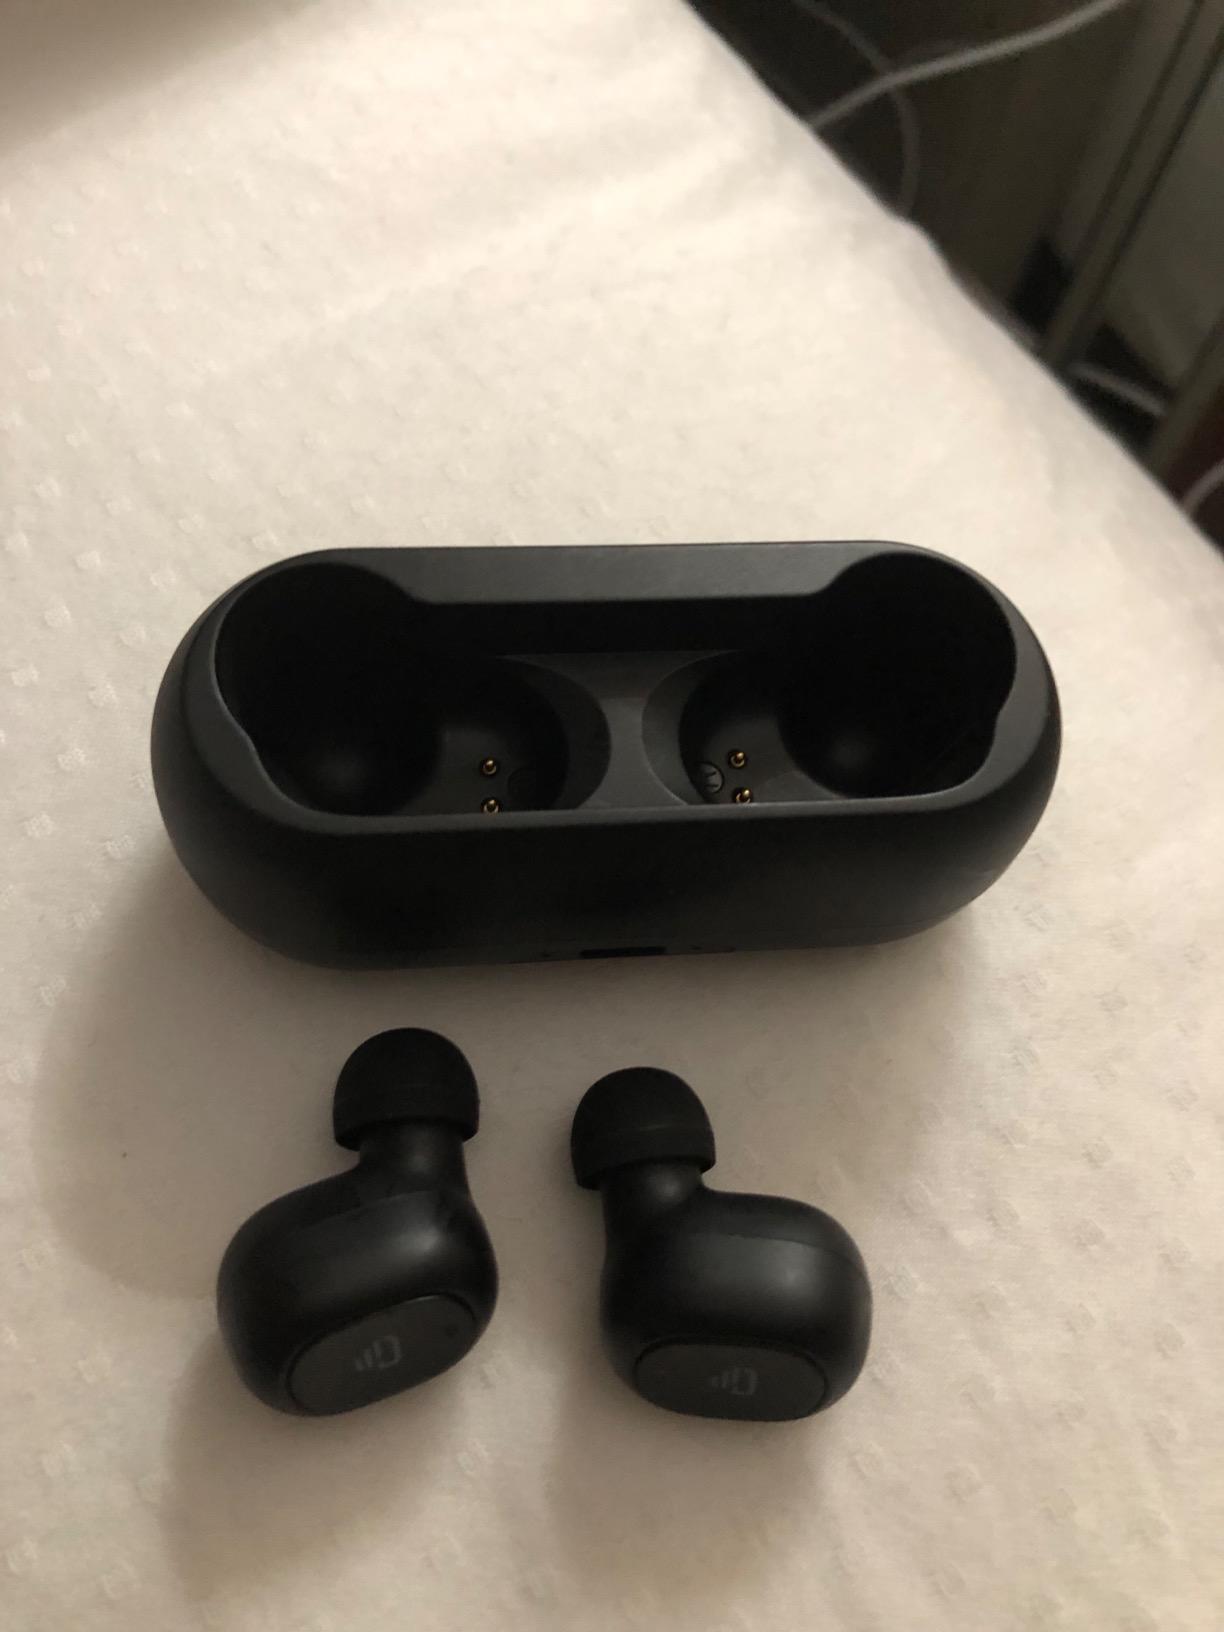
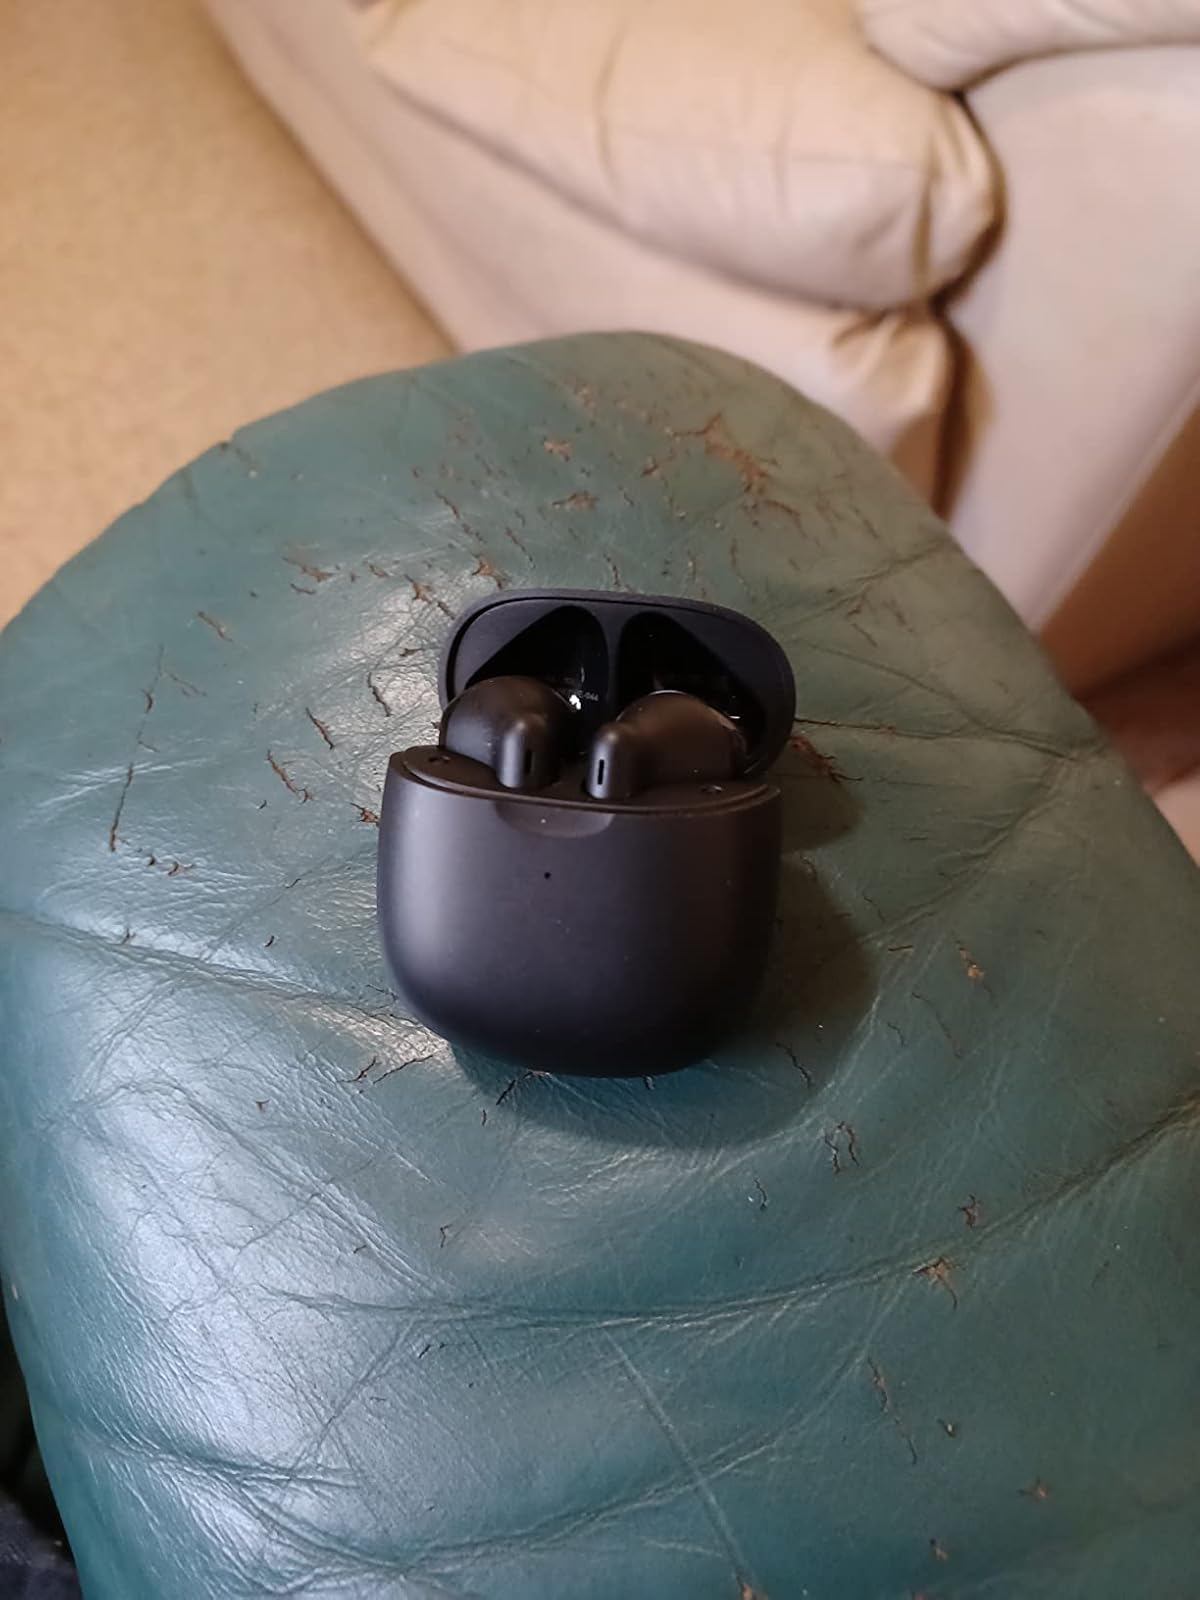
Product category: earbuds
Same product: no